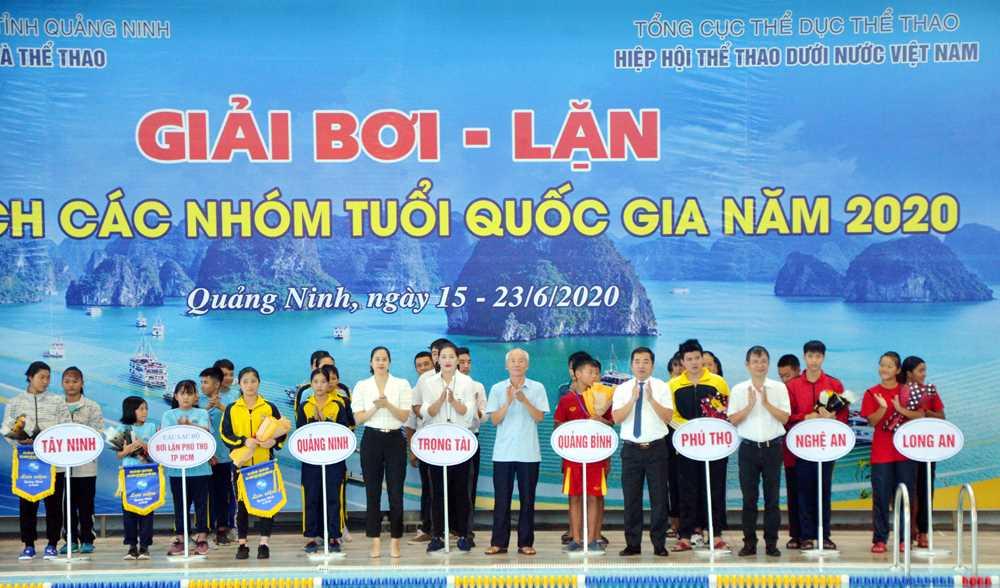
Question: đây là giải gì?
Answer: đây là giải bơi lặn các nhóm tuổi quốc gia năm 2020